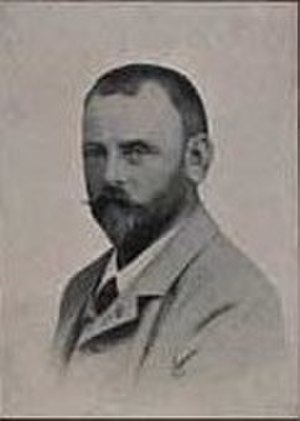
Carl Schlichting-Carlsen
Carl Peder August Schlichting-Carlsen var en dansk landskabsmaler.